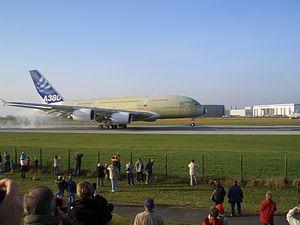
L'Aéroport de Hambourg-Finkenwerder, en allemand Flugplatz Hamburg-Finkenwerder est un aéroport allemand situé à 10 km du centre-ville de Hambourg dans l'arrondissement de Hamburg-Mitte.